Sexing the Body

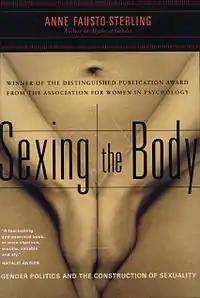

Sexing the Body: Gender Politics and the Construction of Sexuality is a 2000 book by the sexologist Anne Fausto-Sterling, in which the author explores the social construction of gender, and the social and medical treatment of intersex people. Her stated goal is to "convince readers of the need for theories that allow for a good deal of human variation and that integrate the analytical powers of the biological and the social into the systematic analysis of human development."